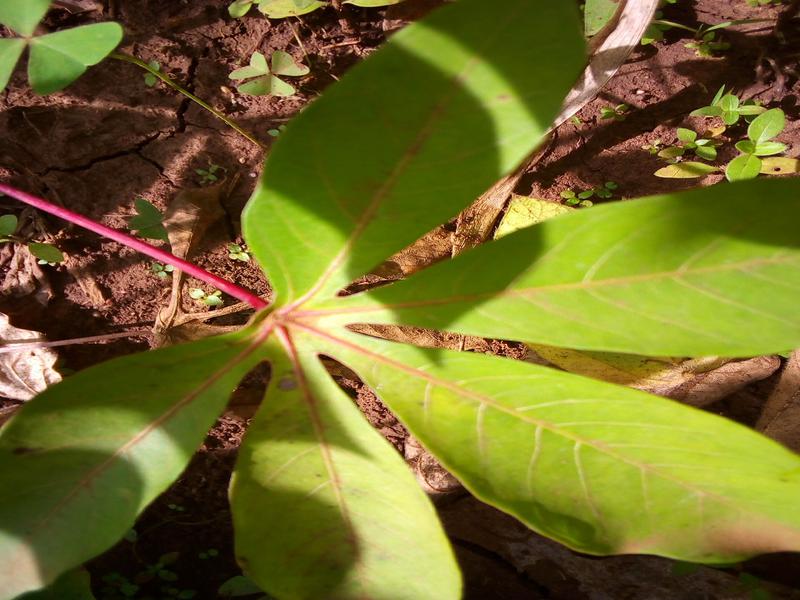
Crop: cassava
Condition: healthy